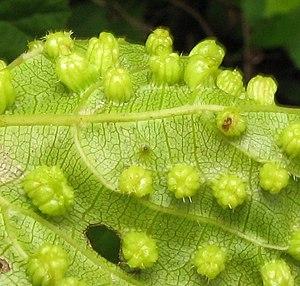
Phylloxeridae est une petite famille d'hémiptères parasites des plantes étroitement apparentés aux pucerons avec seulement 75 espèces décrites. Ce groupe comprend deux sous-familles et 11 genres dont un est fossile. Le type de genre est Phylloxera. Les espèces de Phylloxeridae sont généralement appelées Phylloxerans ou Phylloxerids.